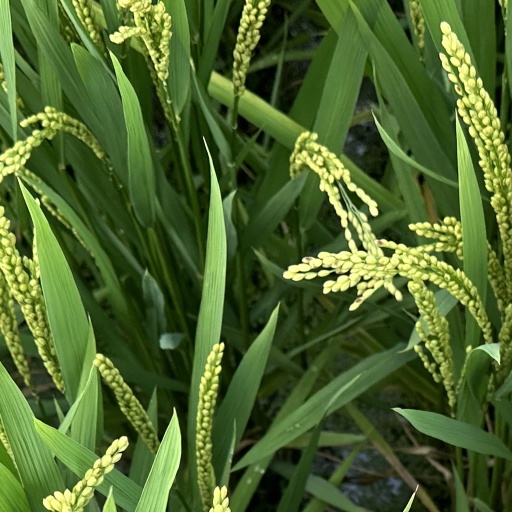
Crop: rice